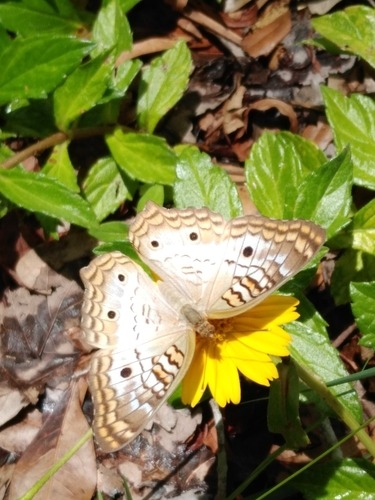
Scientific name: Anartia jatrophae
Common name: White peacock
Family: Nymphalidae
Order: Lepidoptera
Pollinator type: Primary pollinator
Habitat: Gardens, parks, and open areas
Geographic range: Southern United States to Argentina
Conservation status: Least Concern